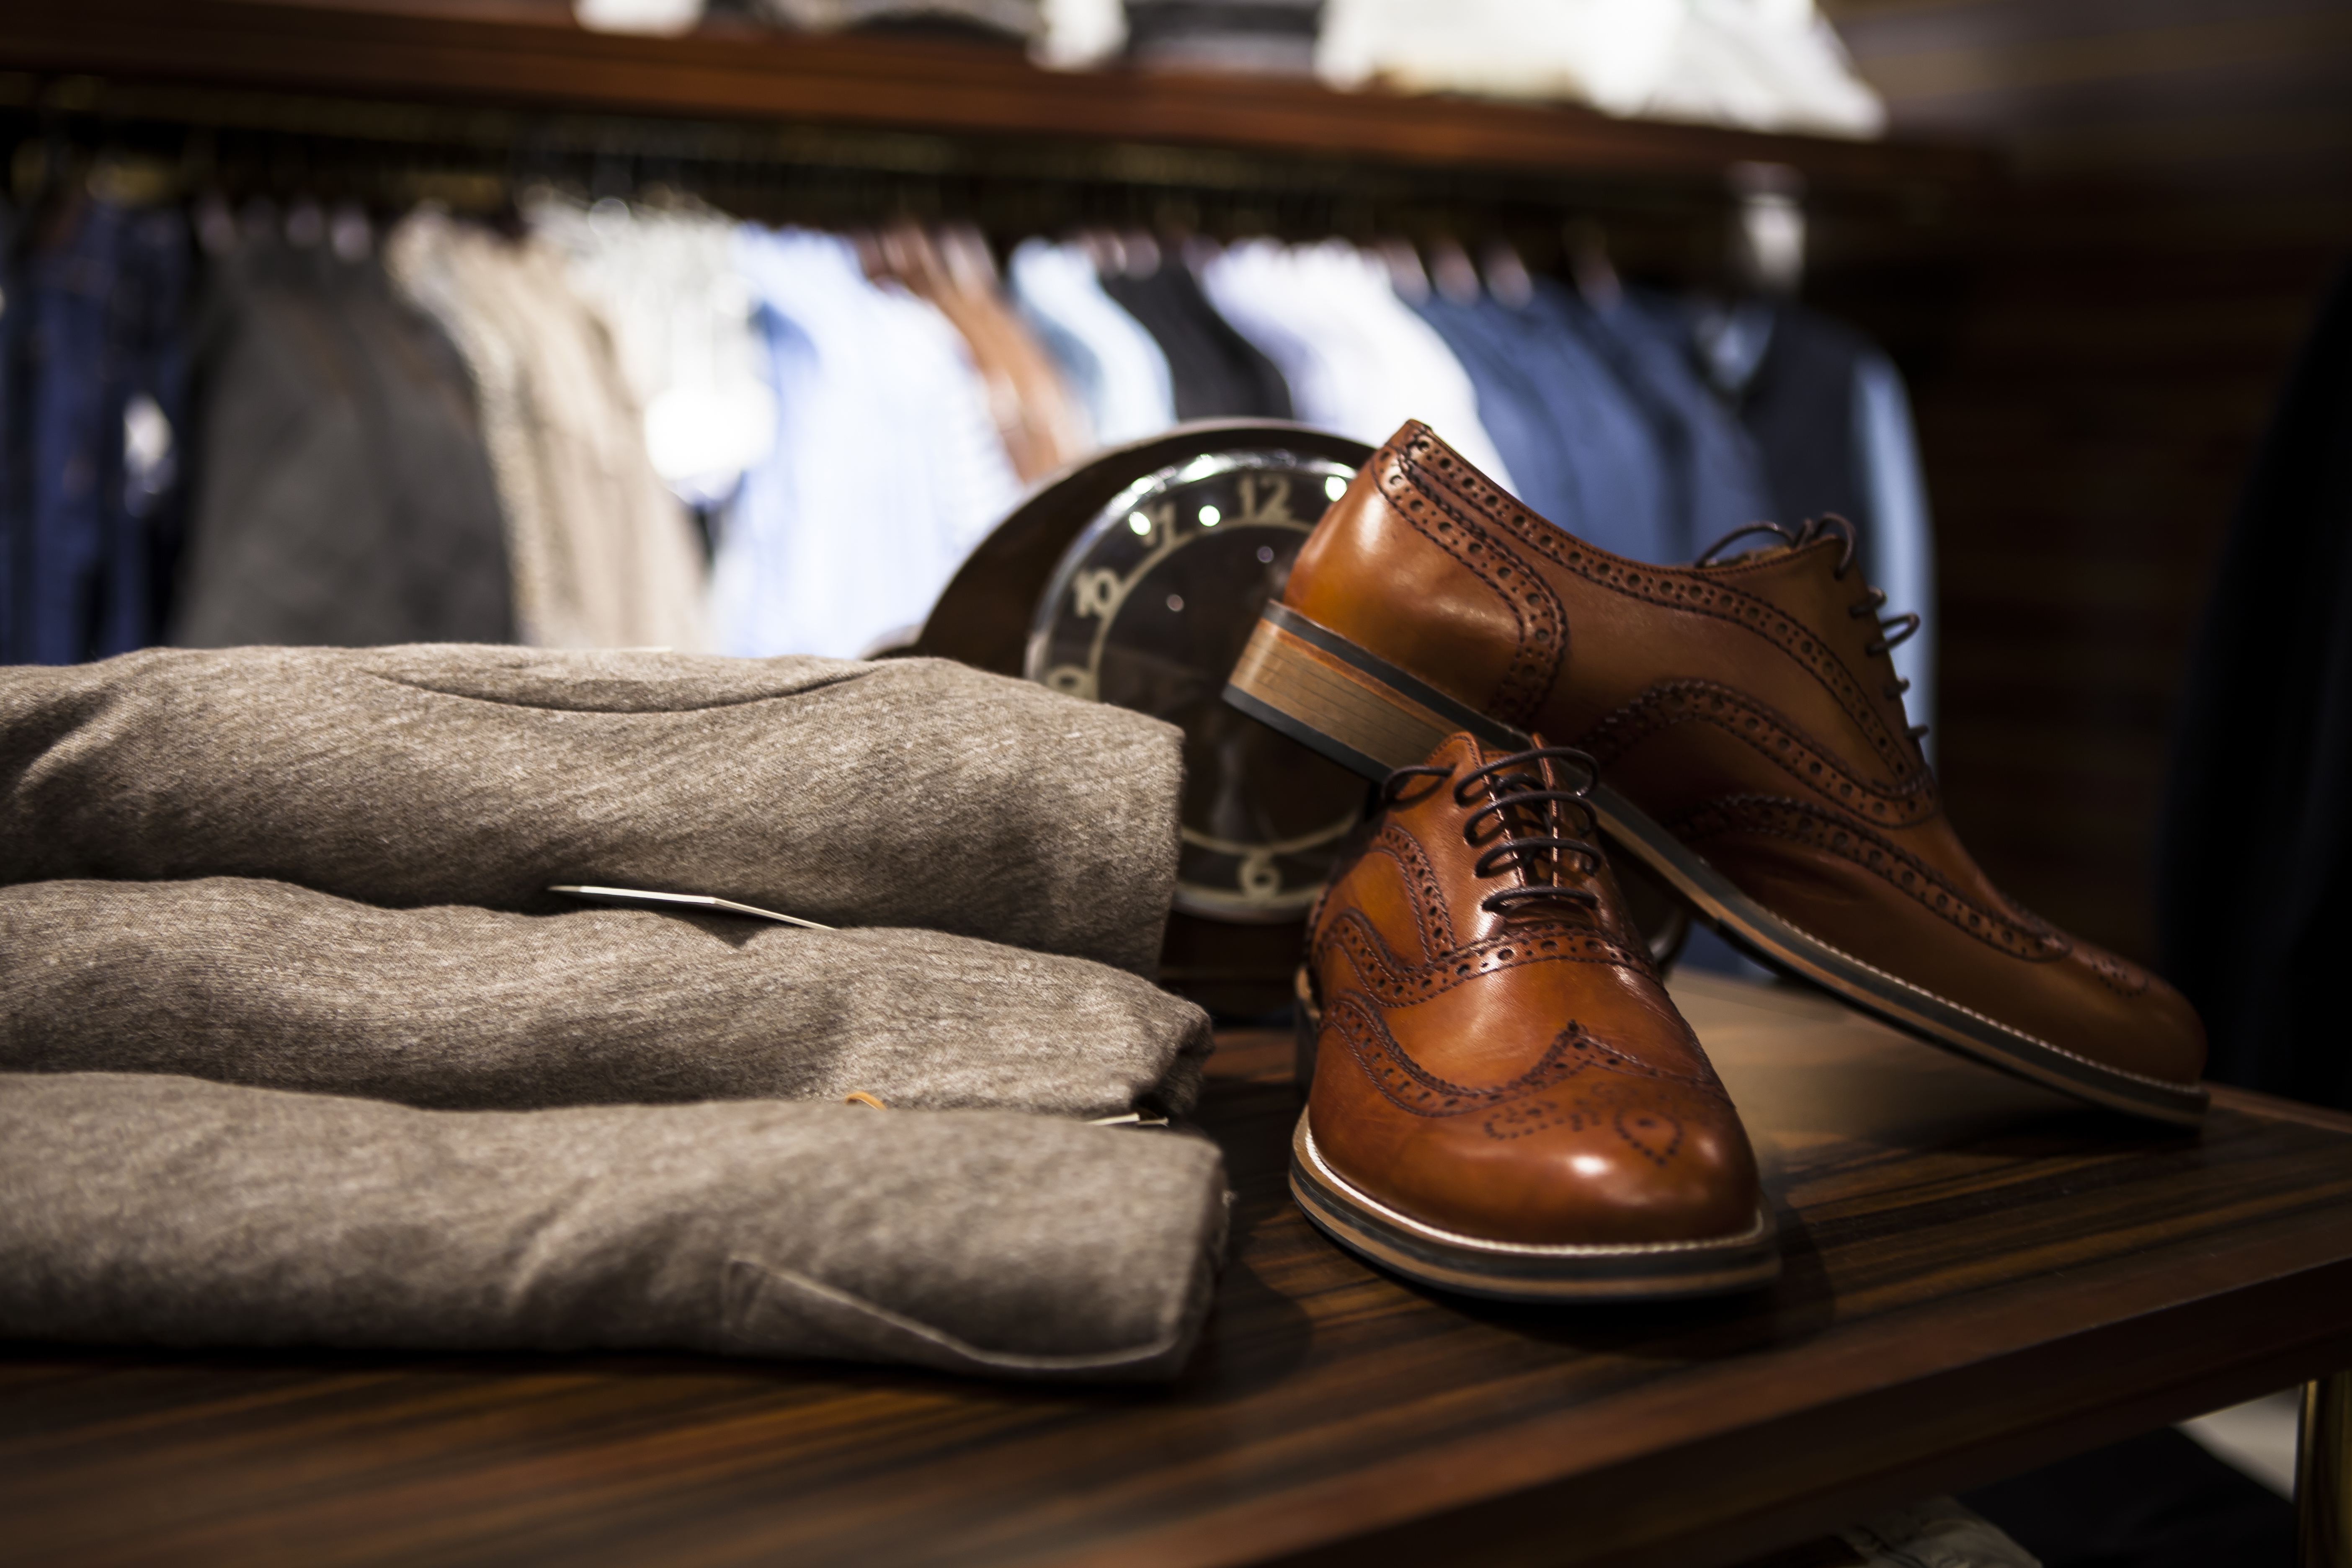
footwear, shoe, brown, tan, leather, still life, room, still life photography, Dress shoe, oxford shoe